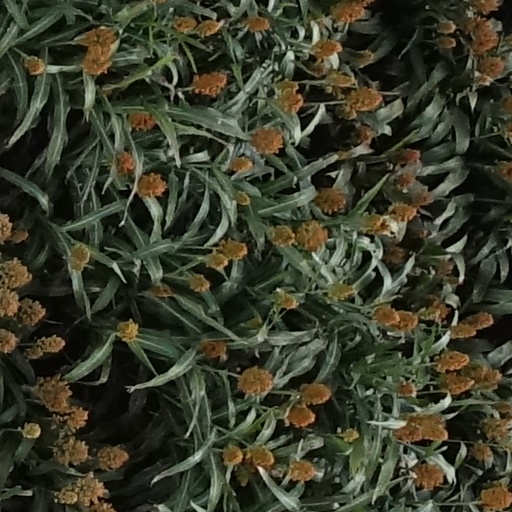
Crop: sorghum